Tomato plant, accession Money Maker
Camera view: vertical (180 deg); turntable rotation: 30 degrees
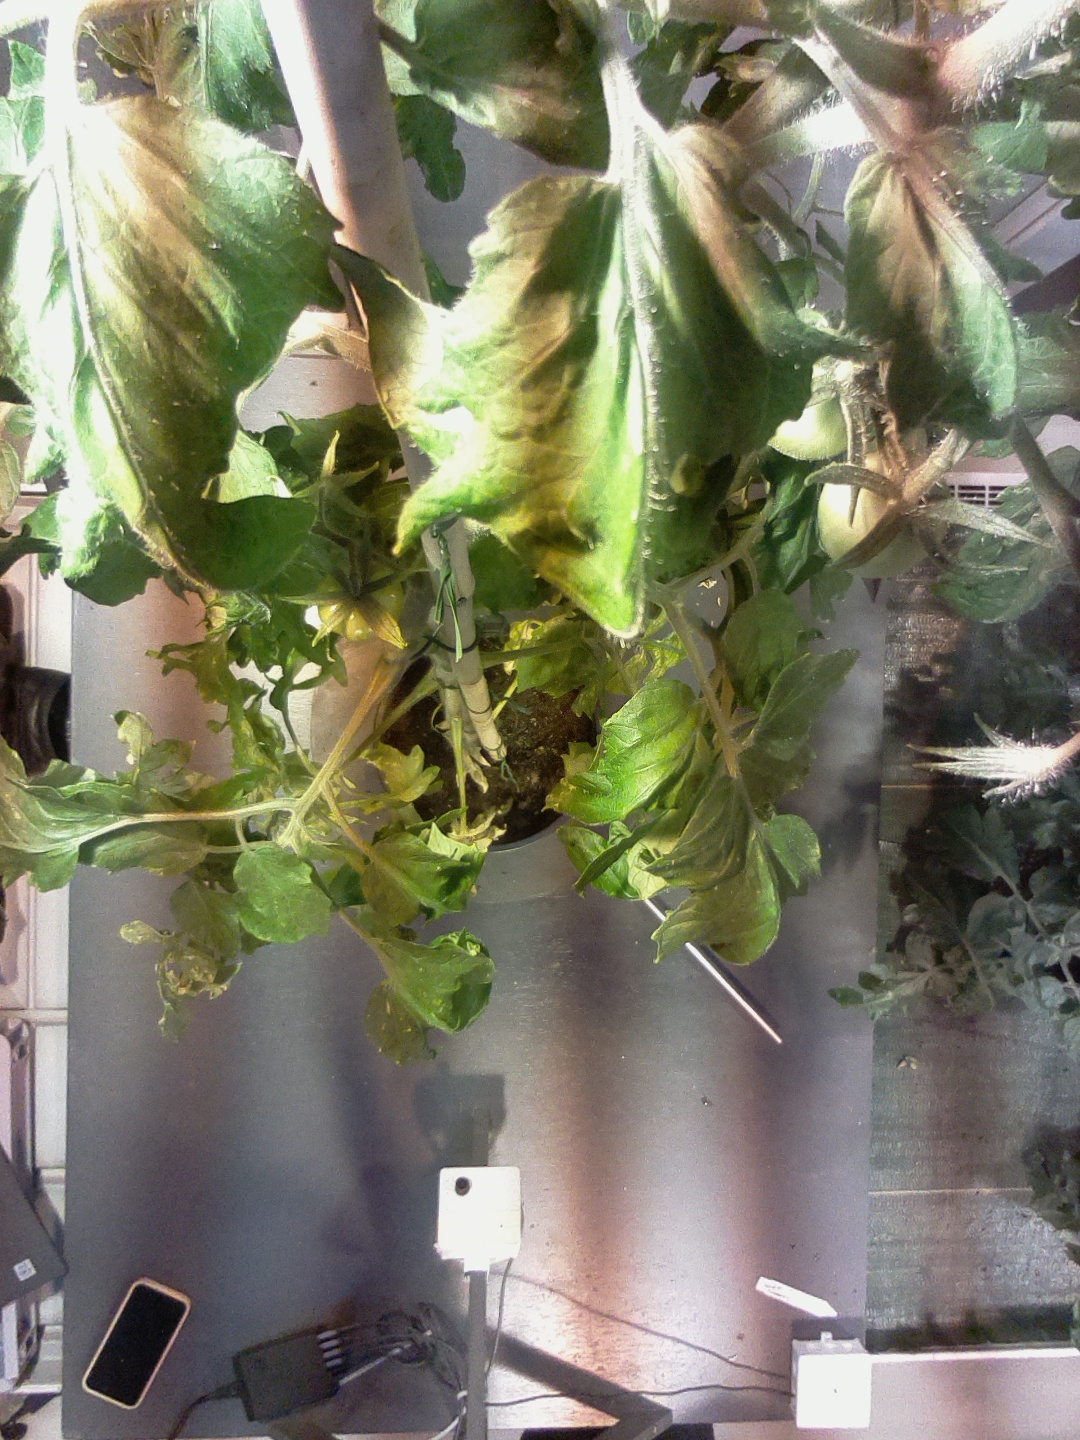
BBCH growth stage 71: 10%-20% of final fruit size